String Quartet (Manrique de Lara)

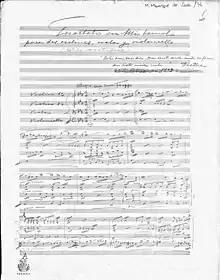
First page of the maniscript score, with the Goethe epigraph

The String Quartet in E major ""in old style"" ("en estilo antiguo") is the only chamber music piece by Spanish composer . It dates back to 1893, the last year he studied with Ruperto Chapí, and was preceded in 1892 by the "Symphony in E minor", also subtitled "in old style". Though Manrique de Lara was a passionate follower of Richard Wagner, this quartet does not show any traces of it. The first performance of the quartet took place only in 1905 by the members of Madrid "Cuarteto Francés". There is a mention of a further 1910 performance. The first modern performance was given by "Cuarteto Bécquer" (Madrid) in 2015. The same year a critical edition of the score was published by musicologist Diana Díaz.